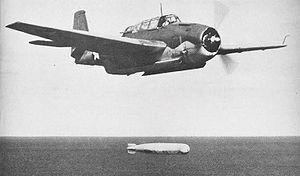
Créés peu après l'invention de l'aviation militaire pendant la Première Guerre mondiale, les porte-avions ont d'abord été considérés comme des bâtiments auxiliaires et n'ont joué un rôle majeur dans la guerre navale qu'à partir de la Seconde Guerre mondiale. Il a fallu l'attaque de Pearl Harbor de décembre 1941 pour démontrer la supériorité de l'aviation embarquée sur la grosse artillerie des navires de ligne, grâce à sa portée incomparablement plus grande pour une force de frappe équivalente. La bataille de la mer de Corail, en mai 1942, est le premier affrontement uniquement aéronaval de l'histoire, dans lequel les forces navales japonaises et américaines s'affrontèrent par avions interposés sans jamais être à portée de canon. En 1944-45, les plus grands cuirassés japonais jamais construits coulent sous les attaques de l'aviation embarquée américaine.